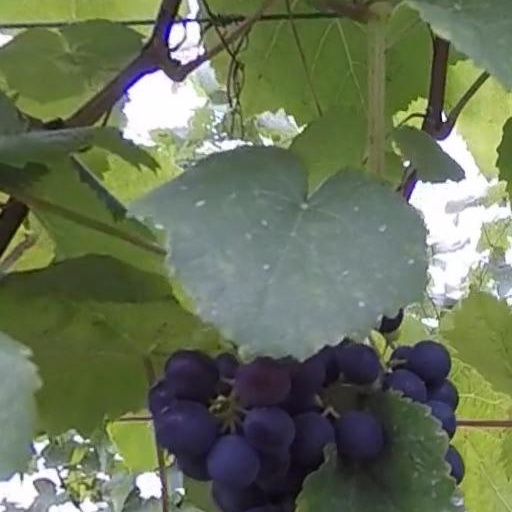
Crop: grape